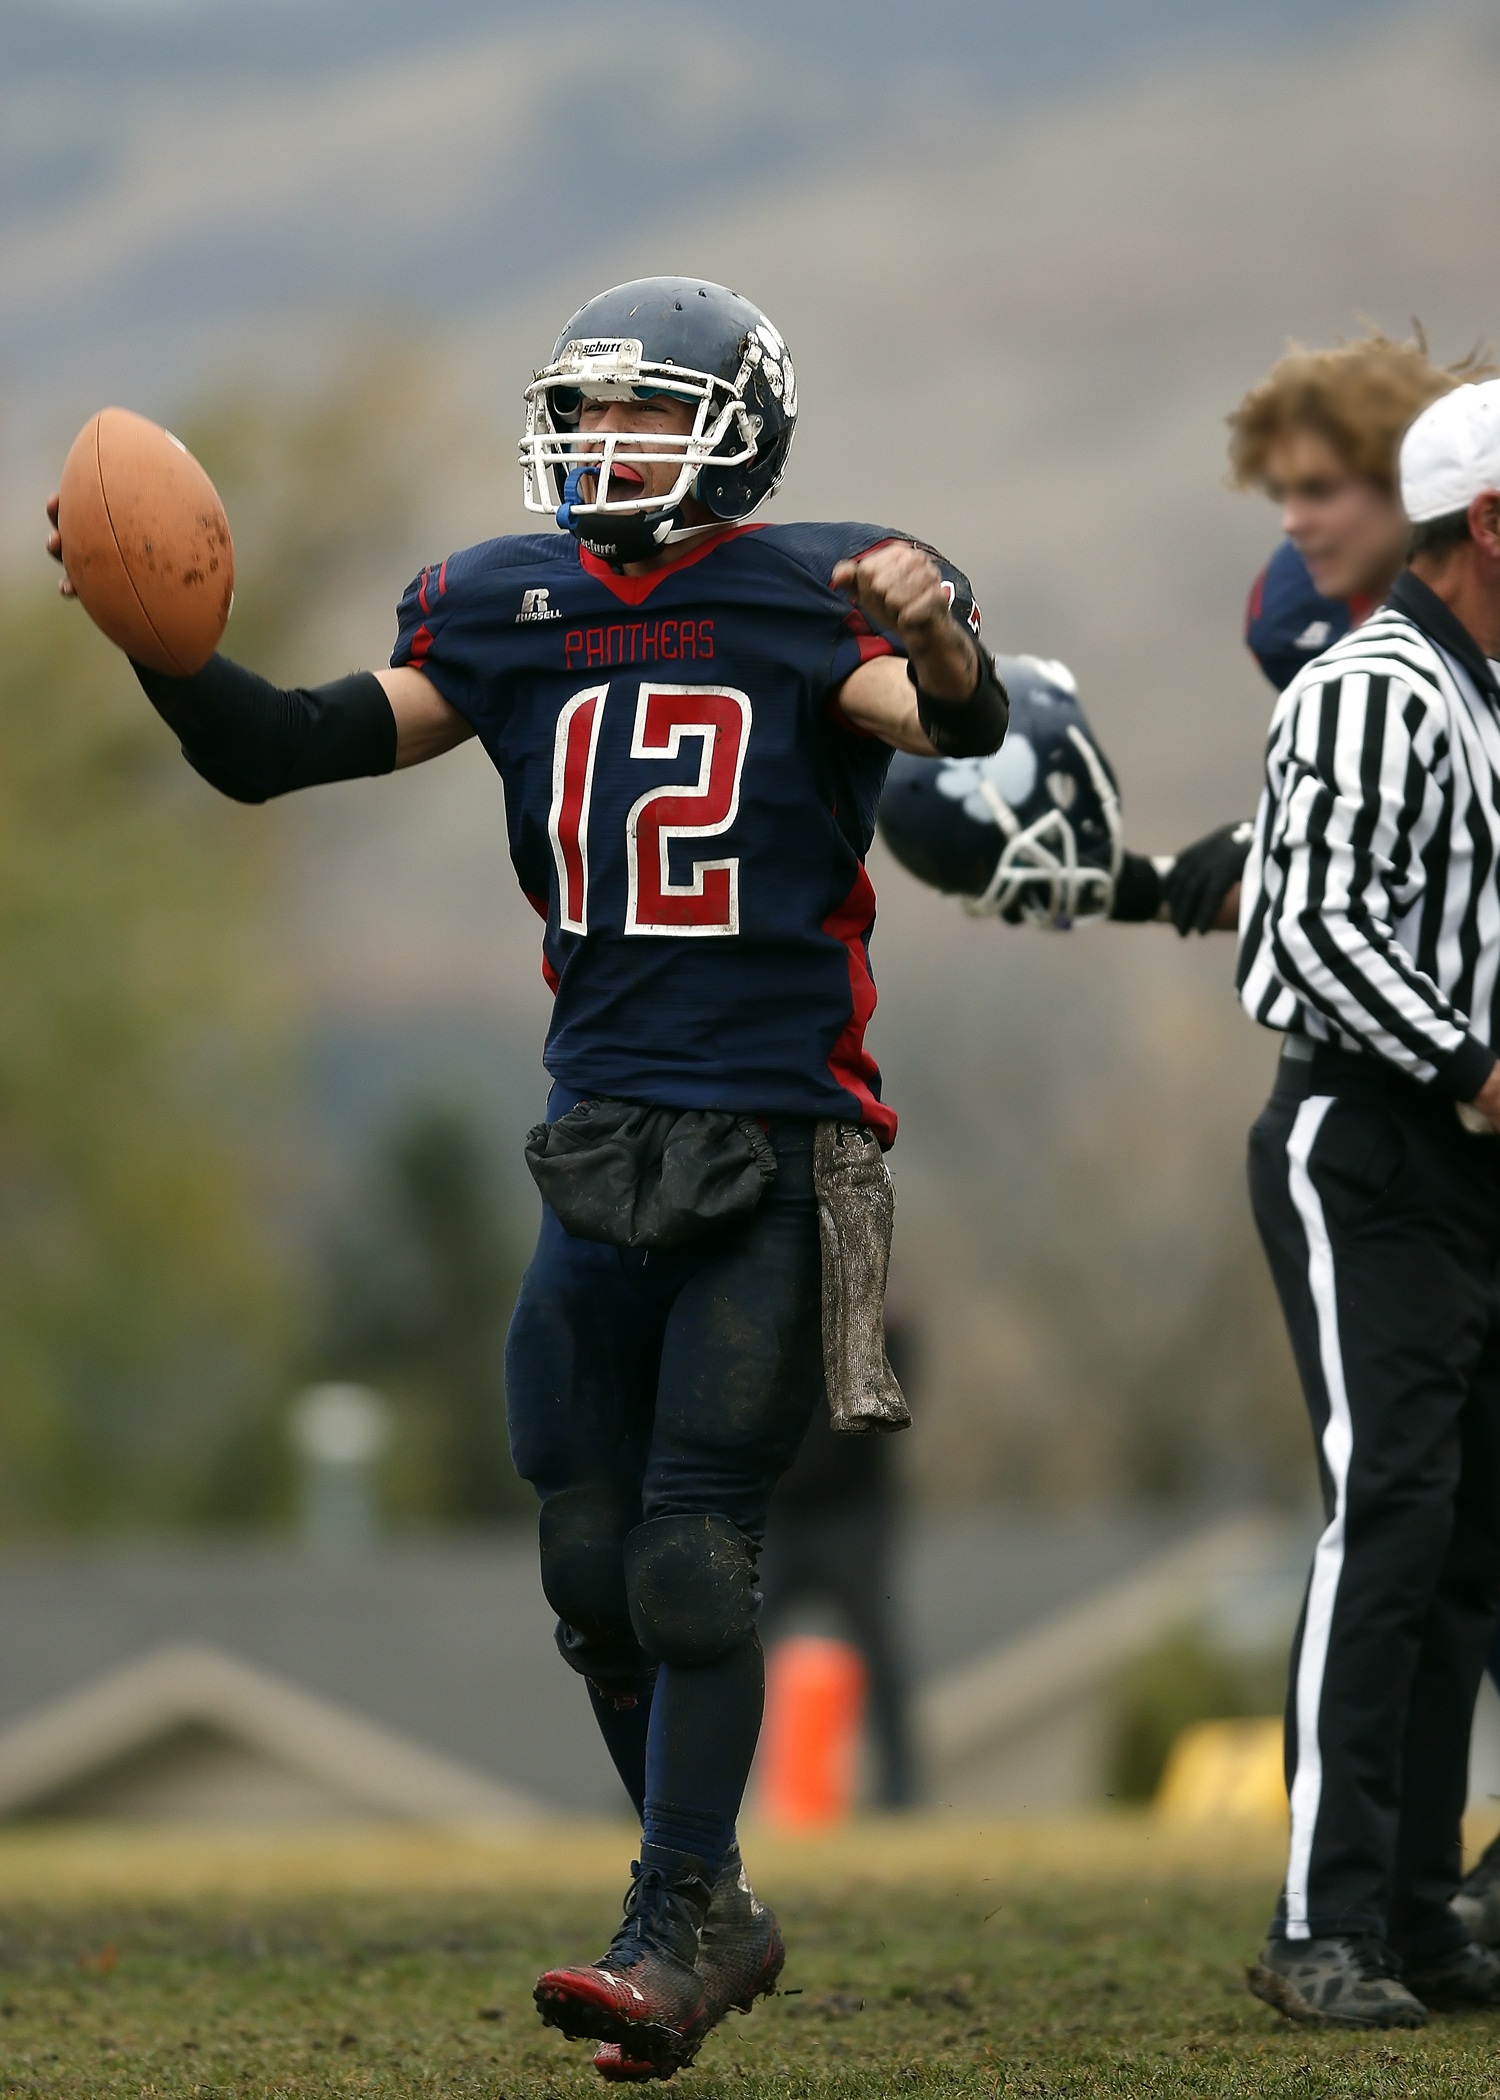
grass, sport, field, game, celebration, soccer, football, player, competition, american football, sports, canada, canadian, athlete, winner, referee, emotion, victory, success, tackle, football player, ball game, high school, football game, football team, quarterback, american football field, elation, baseball positions, gridiron football